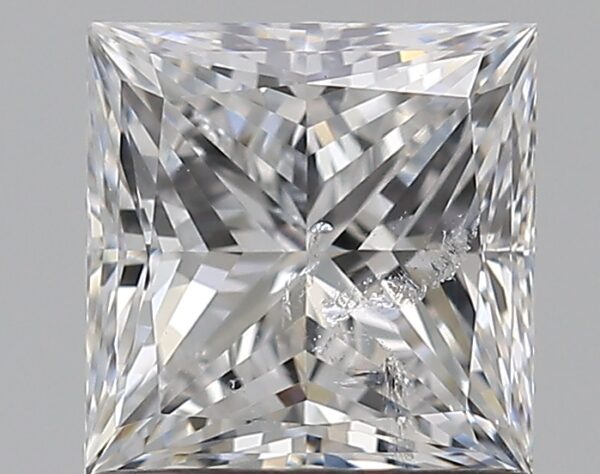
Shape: princess
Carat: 1.03
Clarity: SI2
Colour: D
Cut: EX
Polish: VG
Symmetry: VG
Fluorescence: N
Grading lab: HRD
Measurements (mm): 5.55 x 5.46 x 3.89